Question: Please indicate a possible affordance area of the eat_banana that can be used for eating
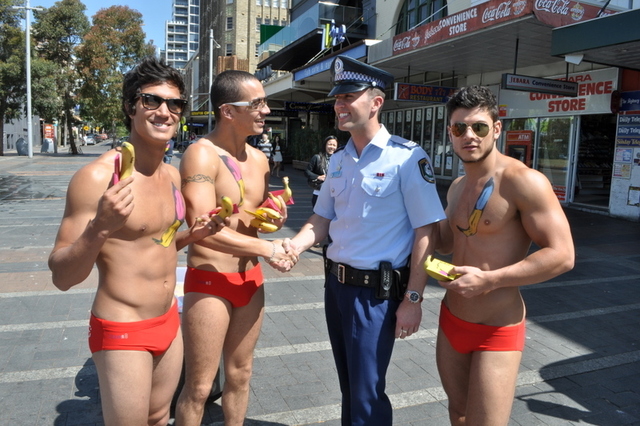
Answer: [213.5, 176, 298.5, 230]